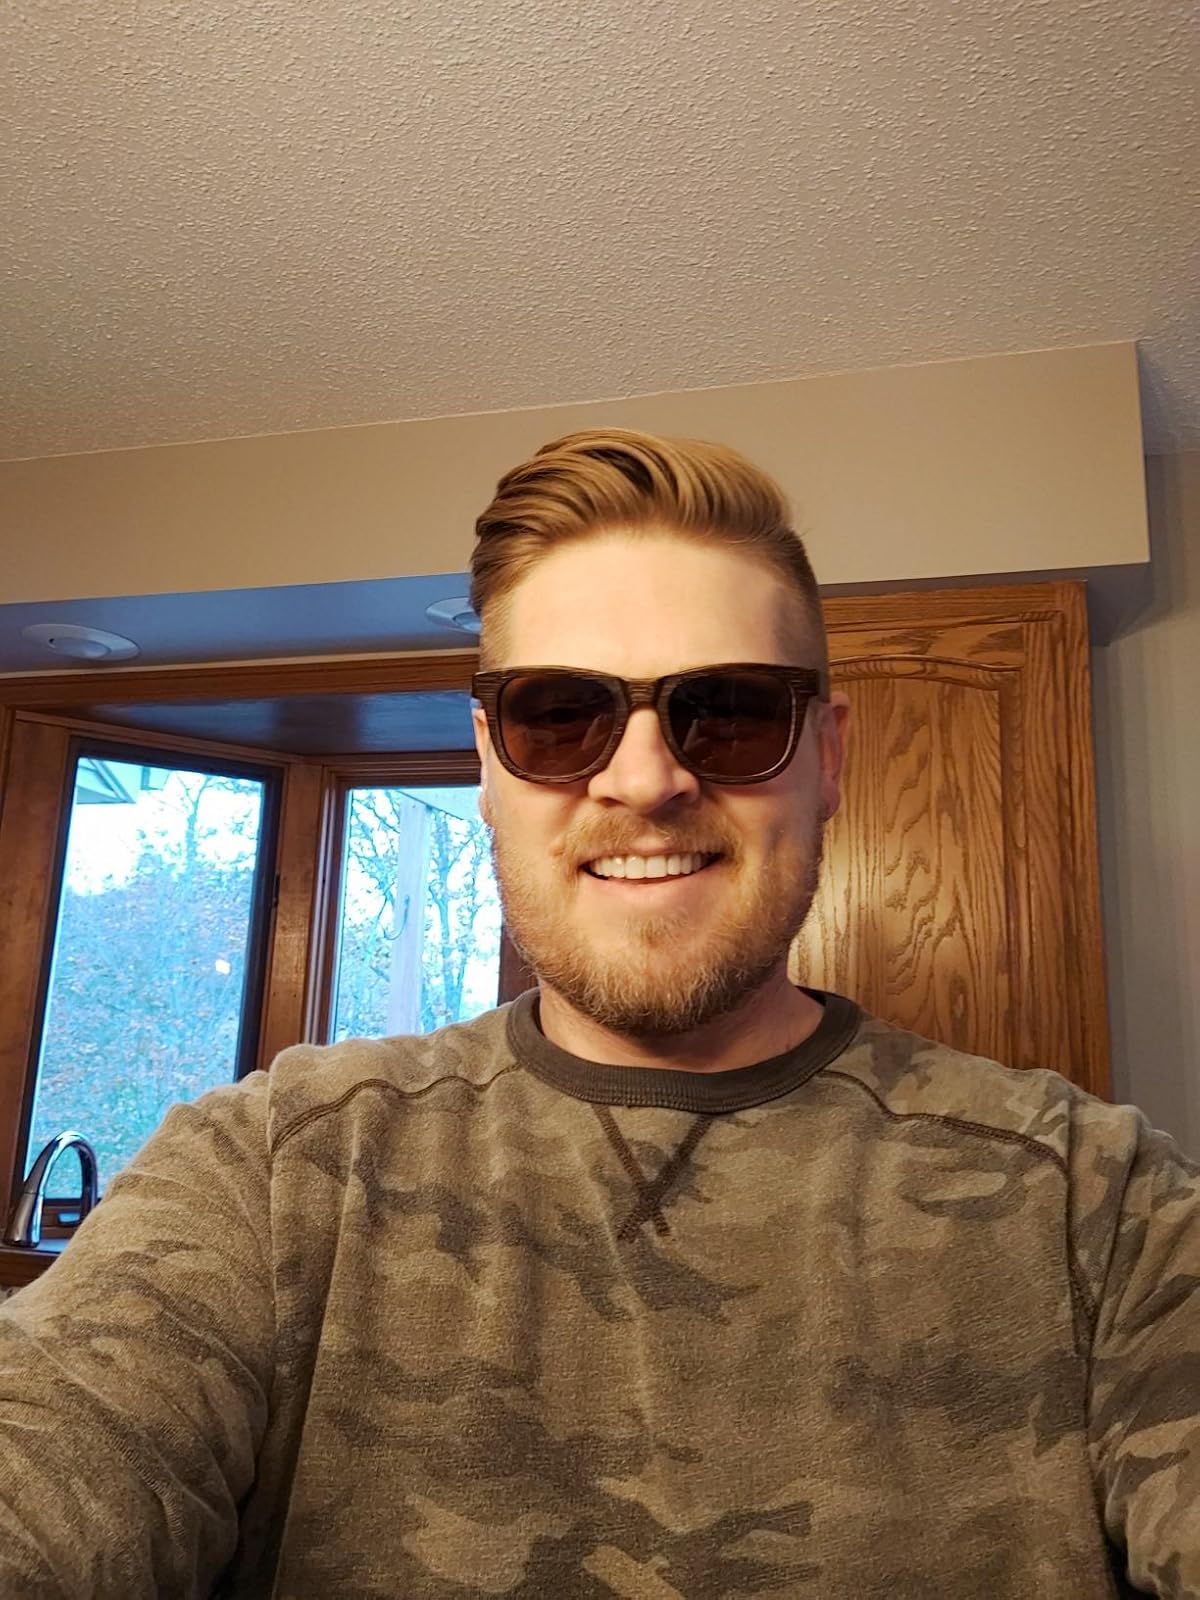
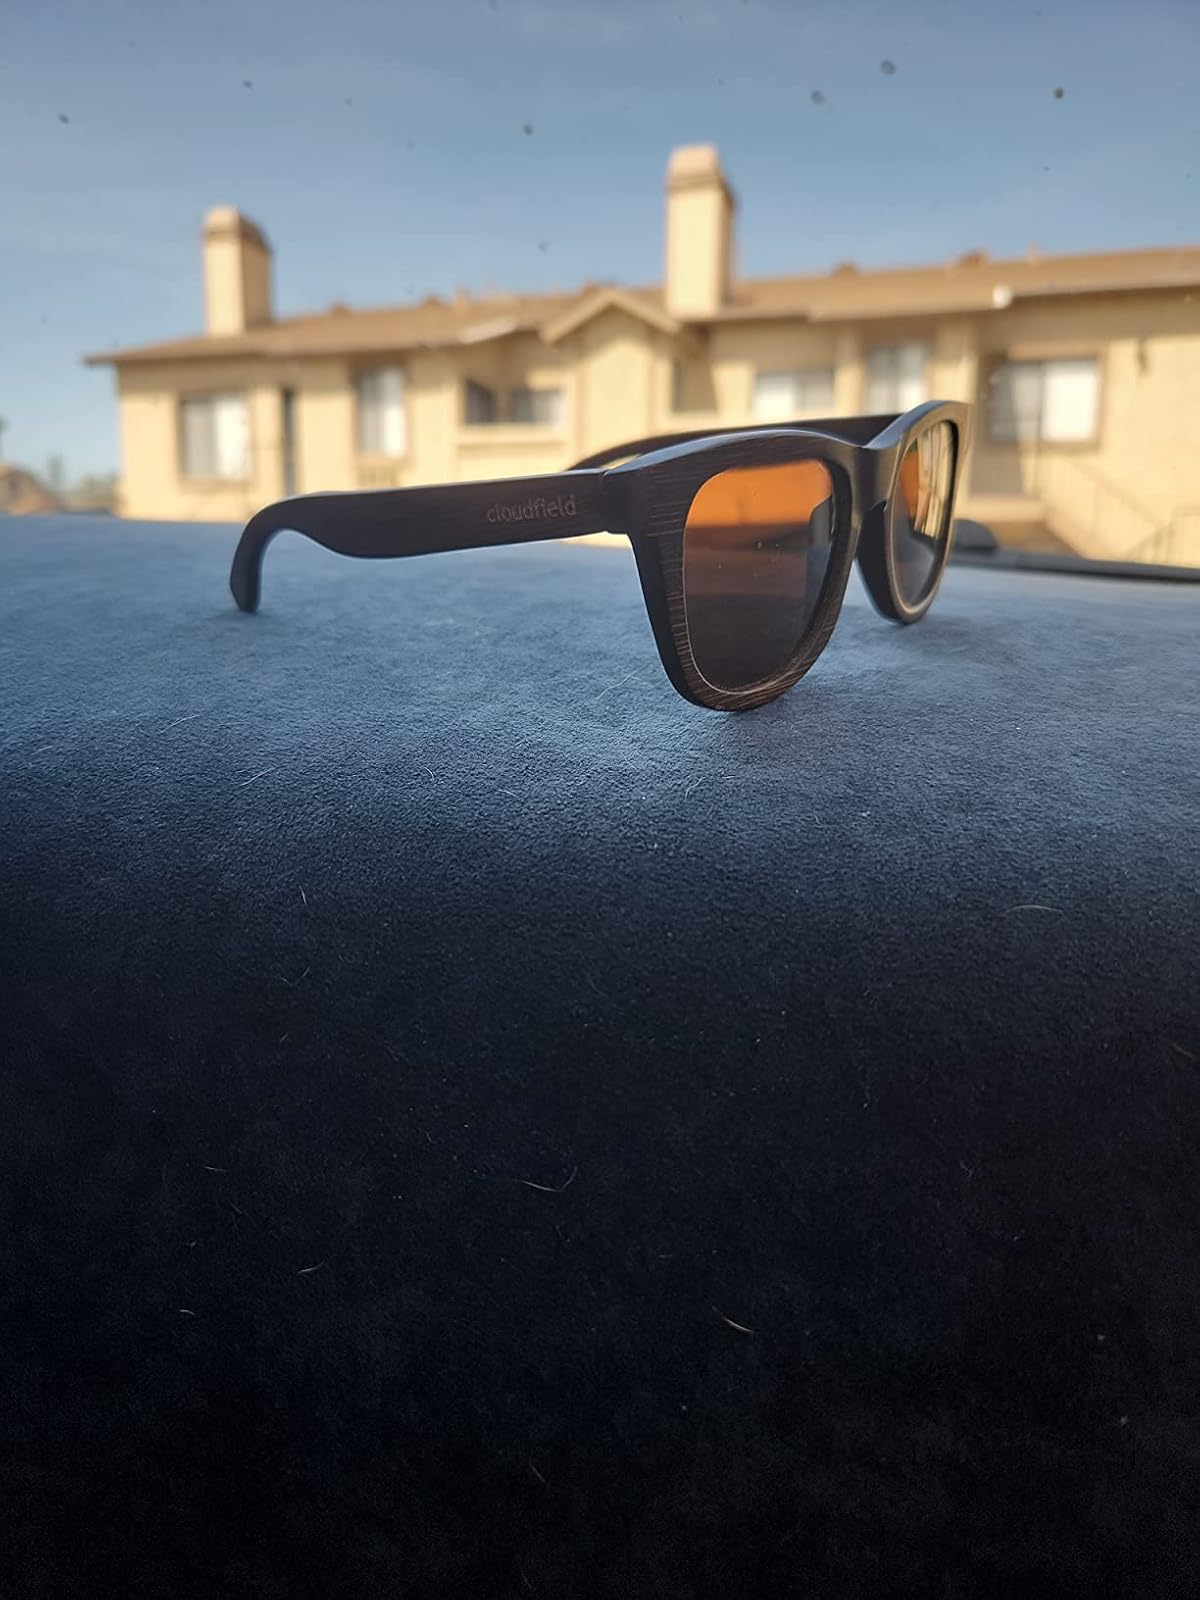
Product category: accessories_sunglasses
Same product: yes